Rene Krhin

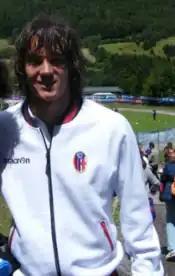
Krhin during his time at Bologna in 2011

On 27 July 2010, he moved to fellow Serie A side Bologna in a co-ownership deal for €2 million.